Potsdam Griebnitzsee station

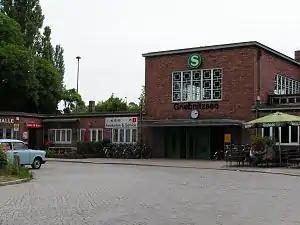
Station building, 2005

Potsdam-Griebnitzsee station is a regional and S-Bahn station in Potsdam on the outskirts of Berlin in the German state of Brandenburg. The station is located in the east of the Babelsberg suburb of the city of Potsdam in the state of Brandenburg, and about outside the Berlin city boundary. It takes its name from the adjacent Griebnitzsee lake. It is on the Wannsee Railway. During the division of Germany, it served as a border station for traffic to West Berlin. The station is now served by trains on line S7 of the Berlin S-Bahn and Regionalbahn services RB 20, RB 22, and RB 23. It is classified by Deutsche Bahn as a category 4 station.